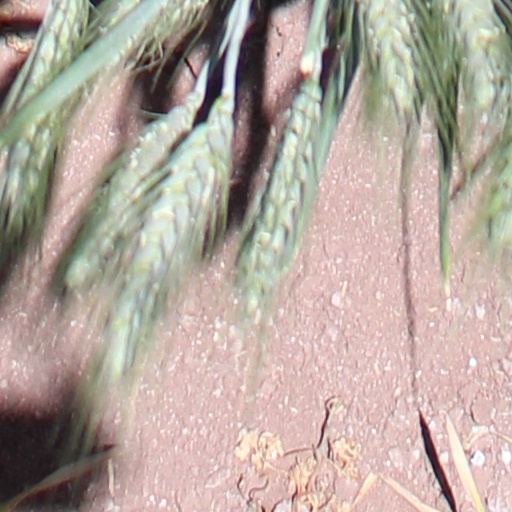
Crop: wheat